Trøftskogen Chapel

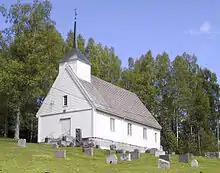
View of the church

Trøftskogen Chapel is a parish church of the Church of Norway in Nord-Odal Municipality in Innlandet county, Norway. It is located in the village of Trautskogen. It is one of the two churches for the Sand parish which is part of the Solør, Vinger og Odal prosti (deanery) in the Diocese of Hamar. The white, wooden chapel was built in a long church design in 1931 using plans drawn up by the State building inspector's office. The chapel seats about 80 people.